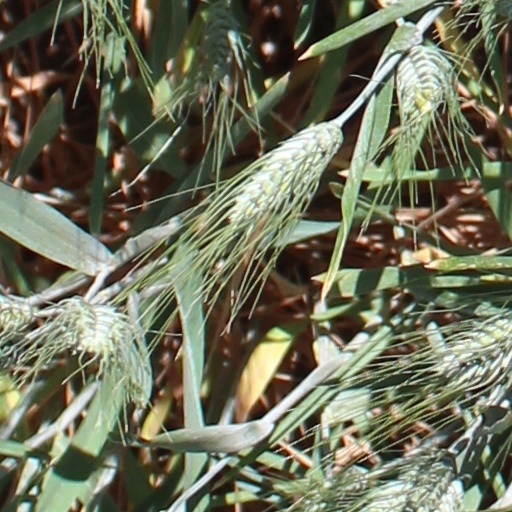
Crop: wheat